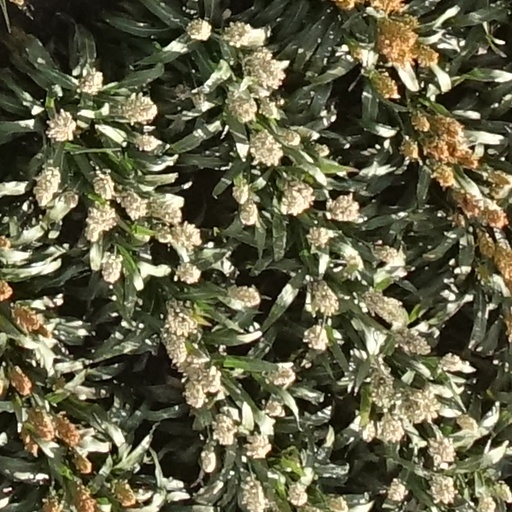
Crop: sorghum